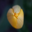
Label: tulip